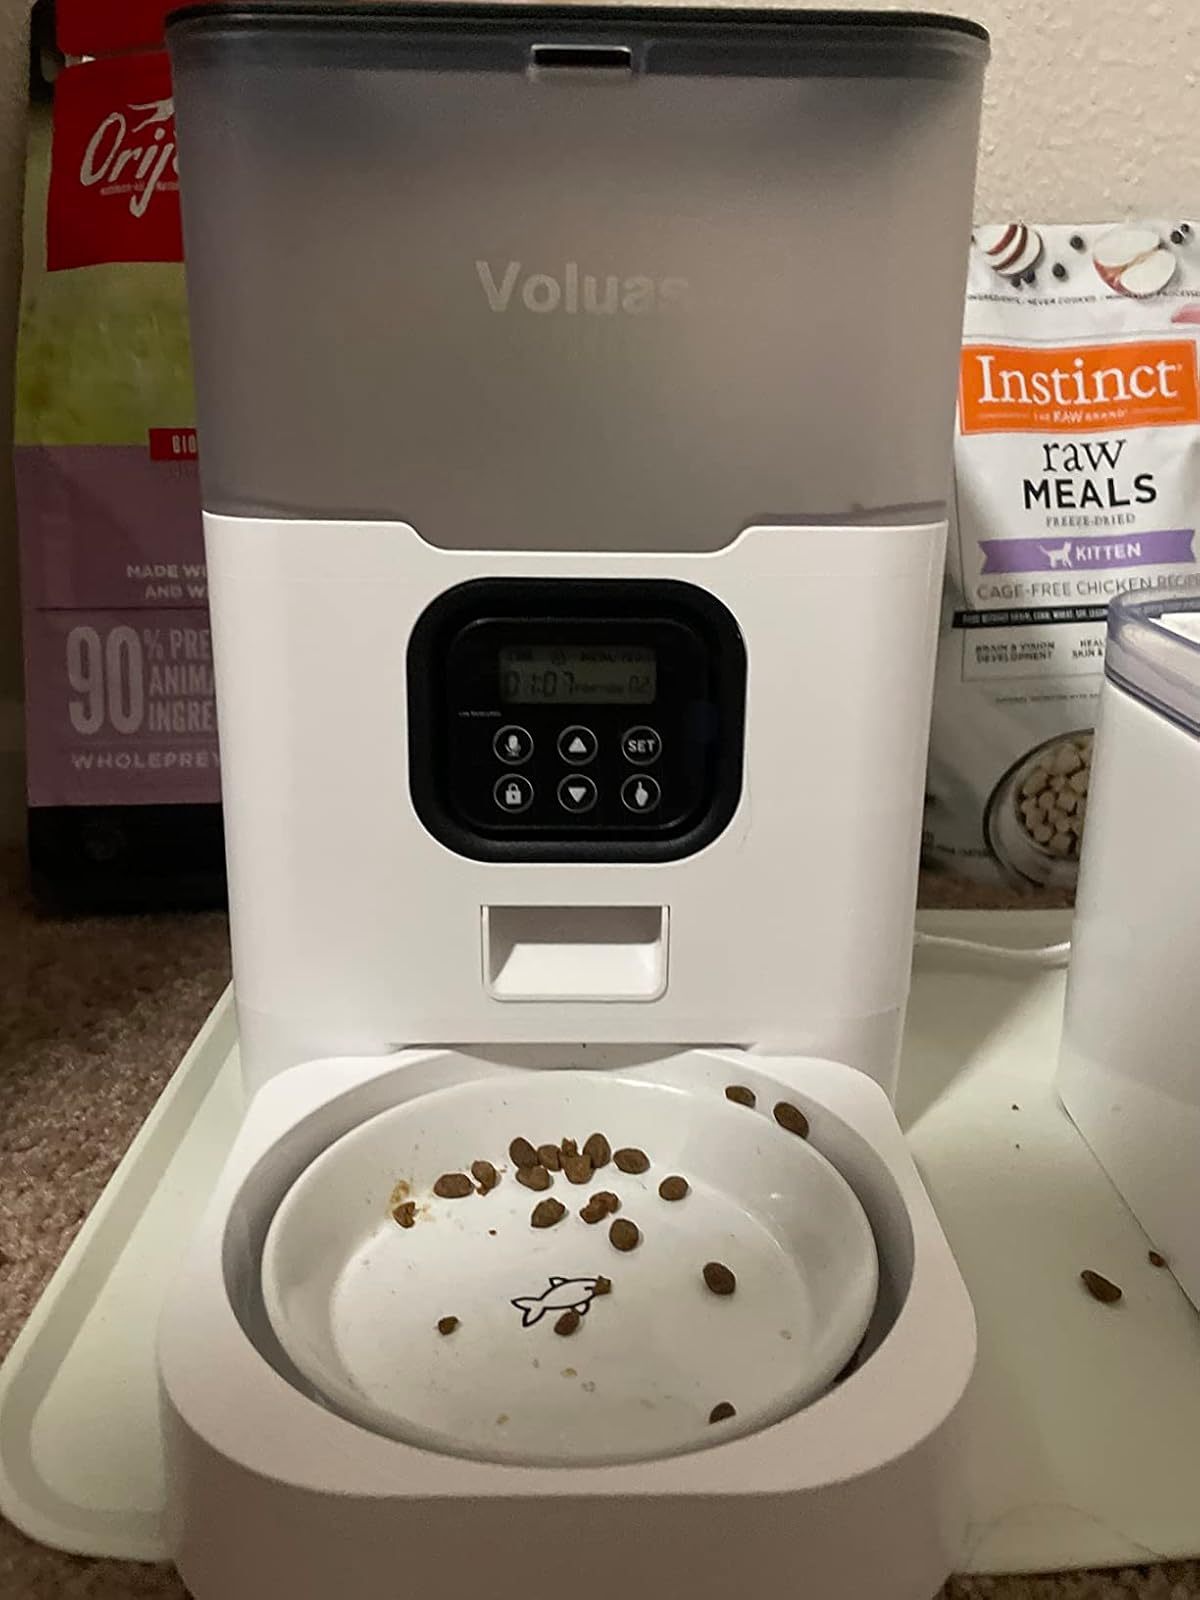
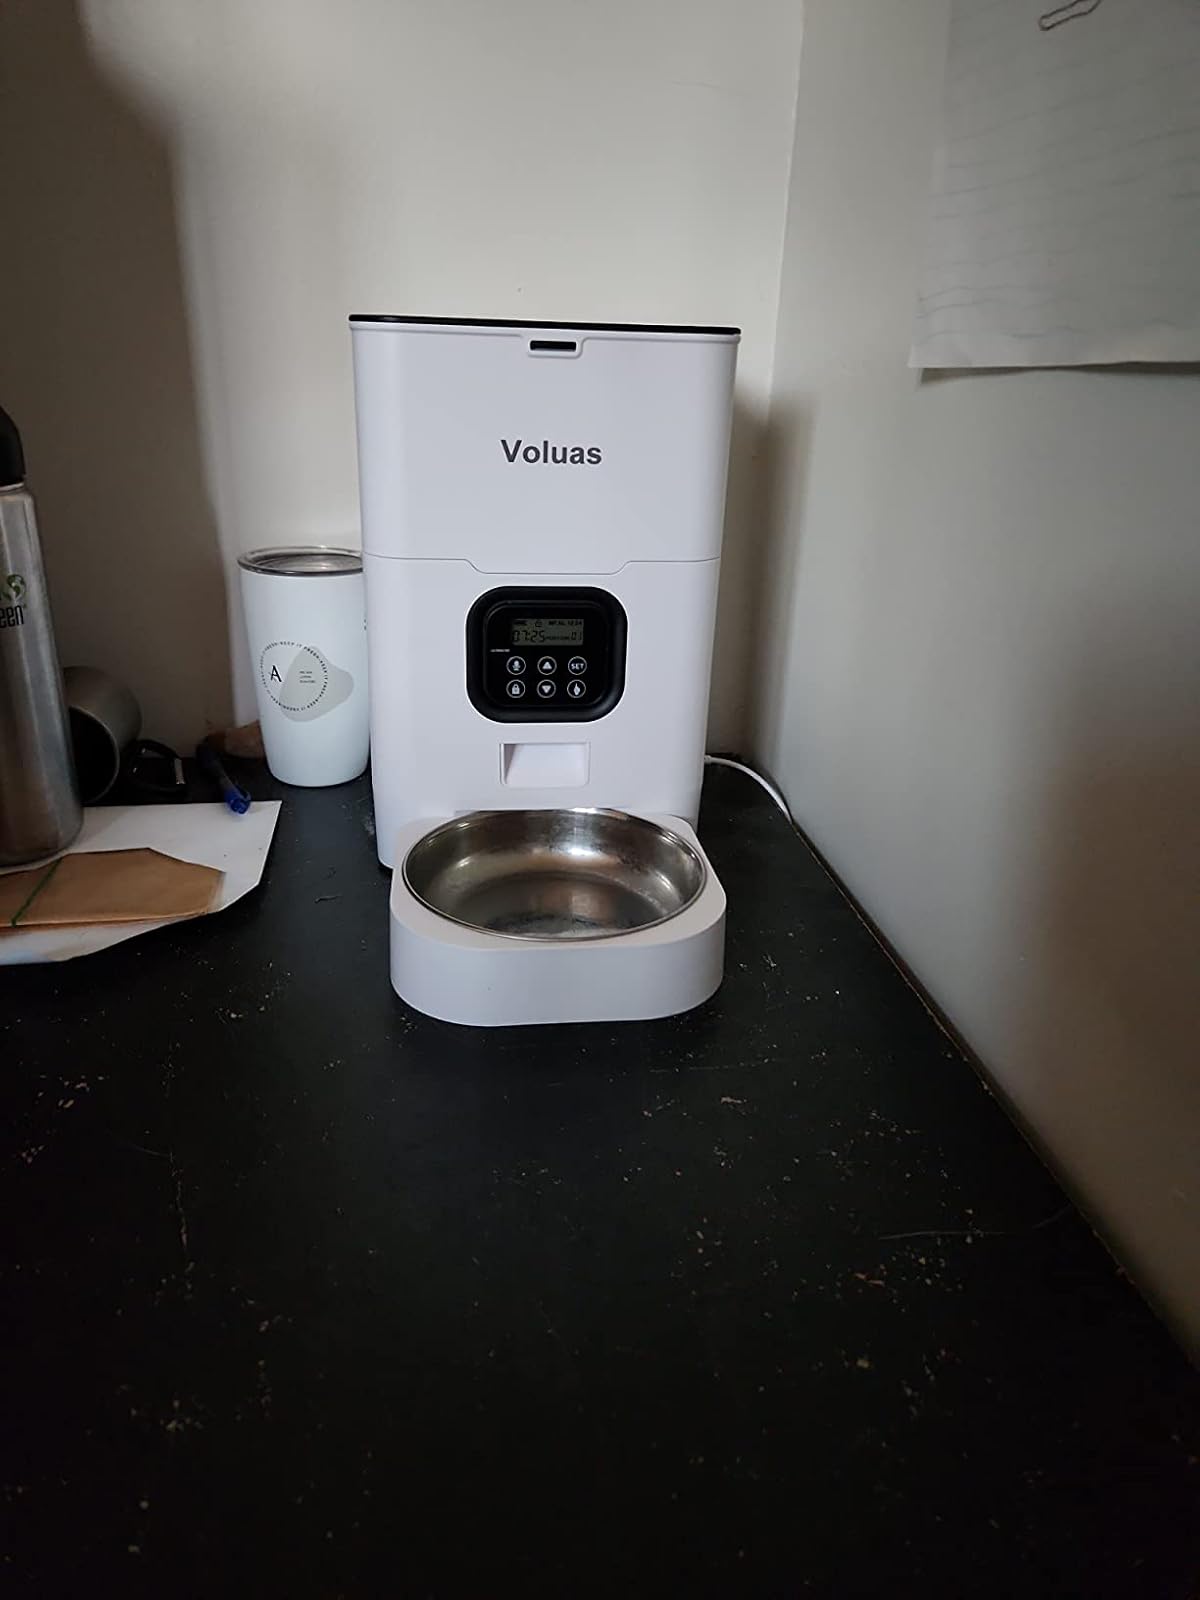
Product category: items_feeder
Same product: no